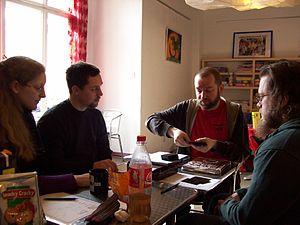
Engel est un jeu de rôle sorti en 2002 et conçu par Oliver Graute, Oliver Hoffmann, Kai Meyer. Dans la version originale allemande, le meneur de jeu et les joueurs tirent des cartes similaires à celles du tarot au lieu de jeter les dés pour determiner l'issue d'une action ou au choix le d20 System alors que la version anglaise n'utilise que ce dernier.